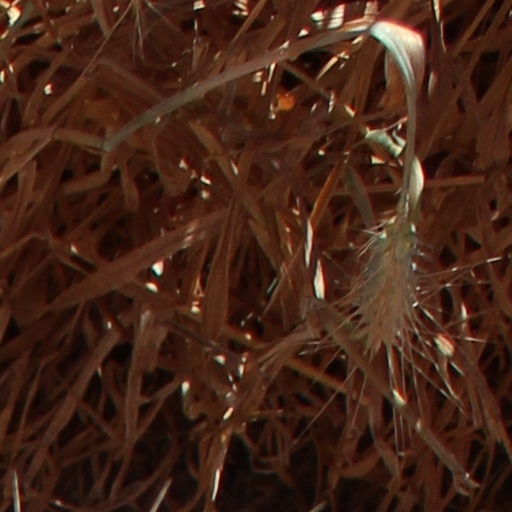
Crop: wheat